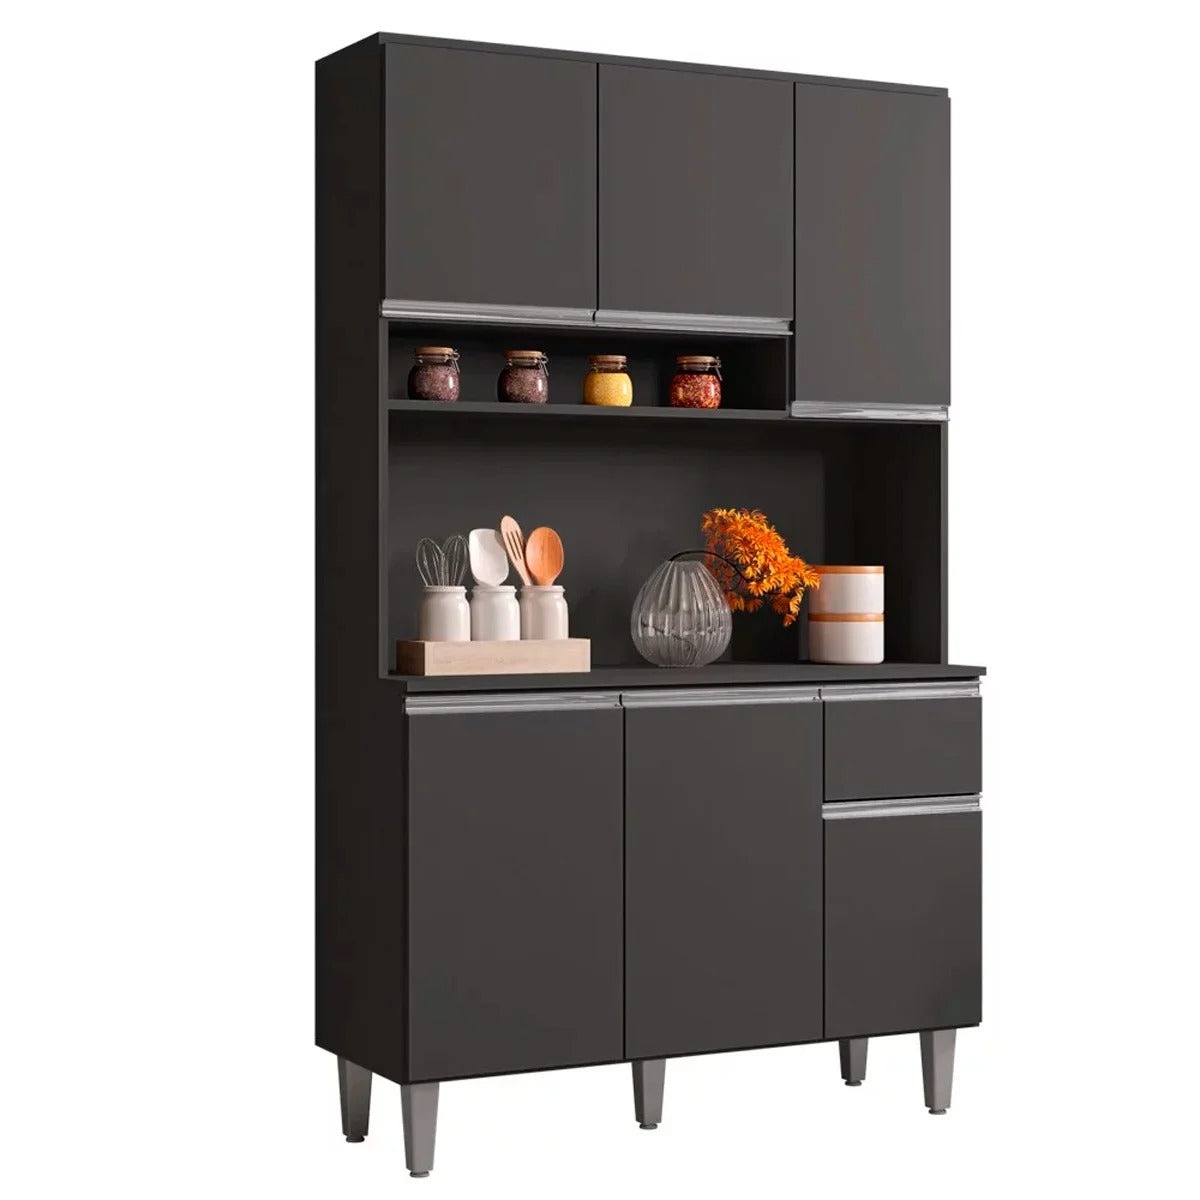
Armário de Cozinha Compacta 6 Portas 105 cm Cinza Márcia
Armário de cozinha compacto e resistente, ideal para organizar ambientes menores. Produzido 100% em MDP com pintura UV na cor cinza, conta com 6 portas para armazenar utensílios do dia a dia e pés em PVC para estabilidade. Design clean e funcional para deixar sua cozinha prática e bonita. Marca AJL Móveis Linha/Modelo Márcia Material Principal MDP (100%) Acabamento Pintura UV Cor Cinza Quantidade de Portas 6 Quantidade de Gavetas Não possui Quantidade de Prateleiras Não possui Pés Sim (PVC) Altura 177,5 cm Largura 105 cm Profundidade 38 cm Peso 40 kg Tipo Cozinha compacta Ambiente Principal Cozinha Necessita Montagem Sim (montagem não inclusa) Limpeza Usar pano macio; evitar abrasivos Condição Novo Garantia Não informado pelo fabricante
Brand: AJL Móveis
Category: Furniture > Cabinets & Storage > Kitchen Cabinets > Hutch-Style Kitchen Cabinets